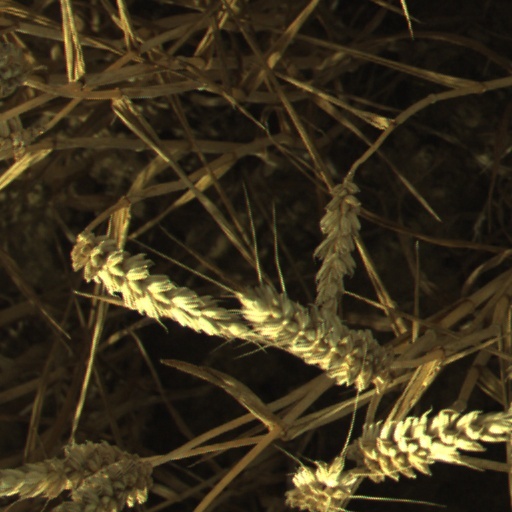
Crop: wheat